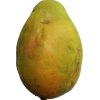
Label: papaya